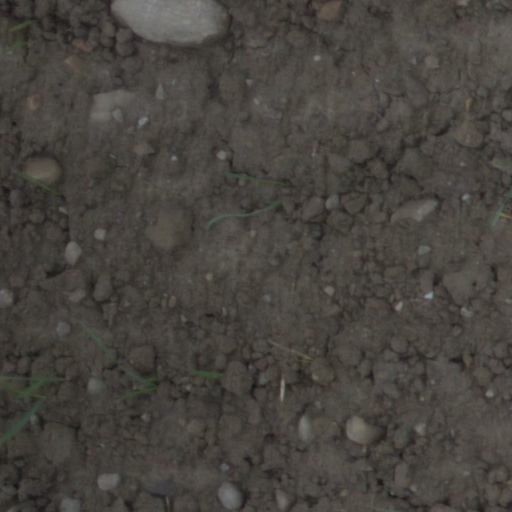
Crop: wheat